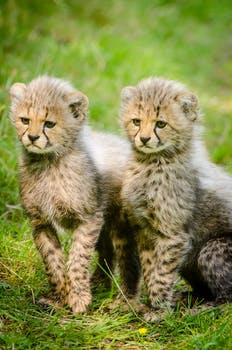
Label: No Watermark